BASICODE

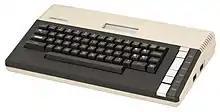
Atari 800 XL

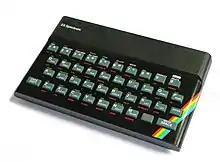
Sinclair ZX Spectrum

From the late 1970s to the late 1980s home computers based on 8-bit processors were popular. Well-known models in the USA included the TRS-80, the PET 2001, VIC-20, Commodore 64, and the Atari 8-bit computers. In Europe, there were also the